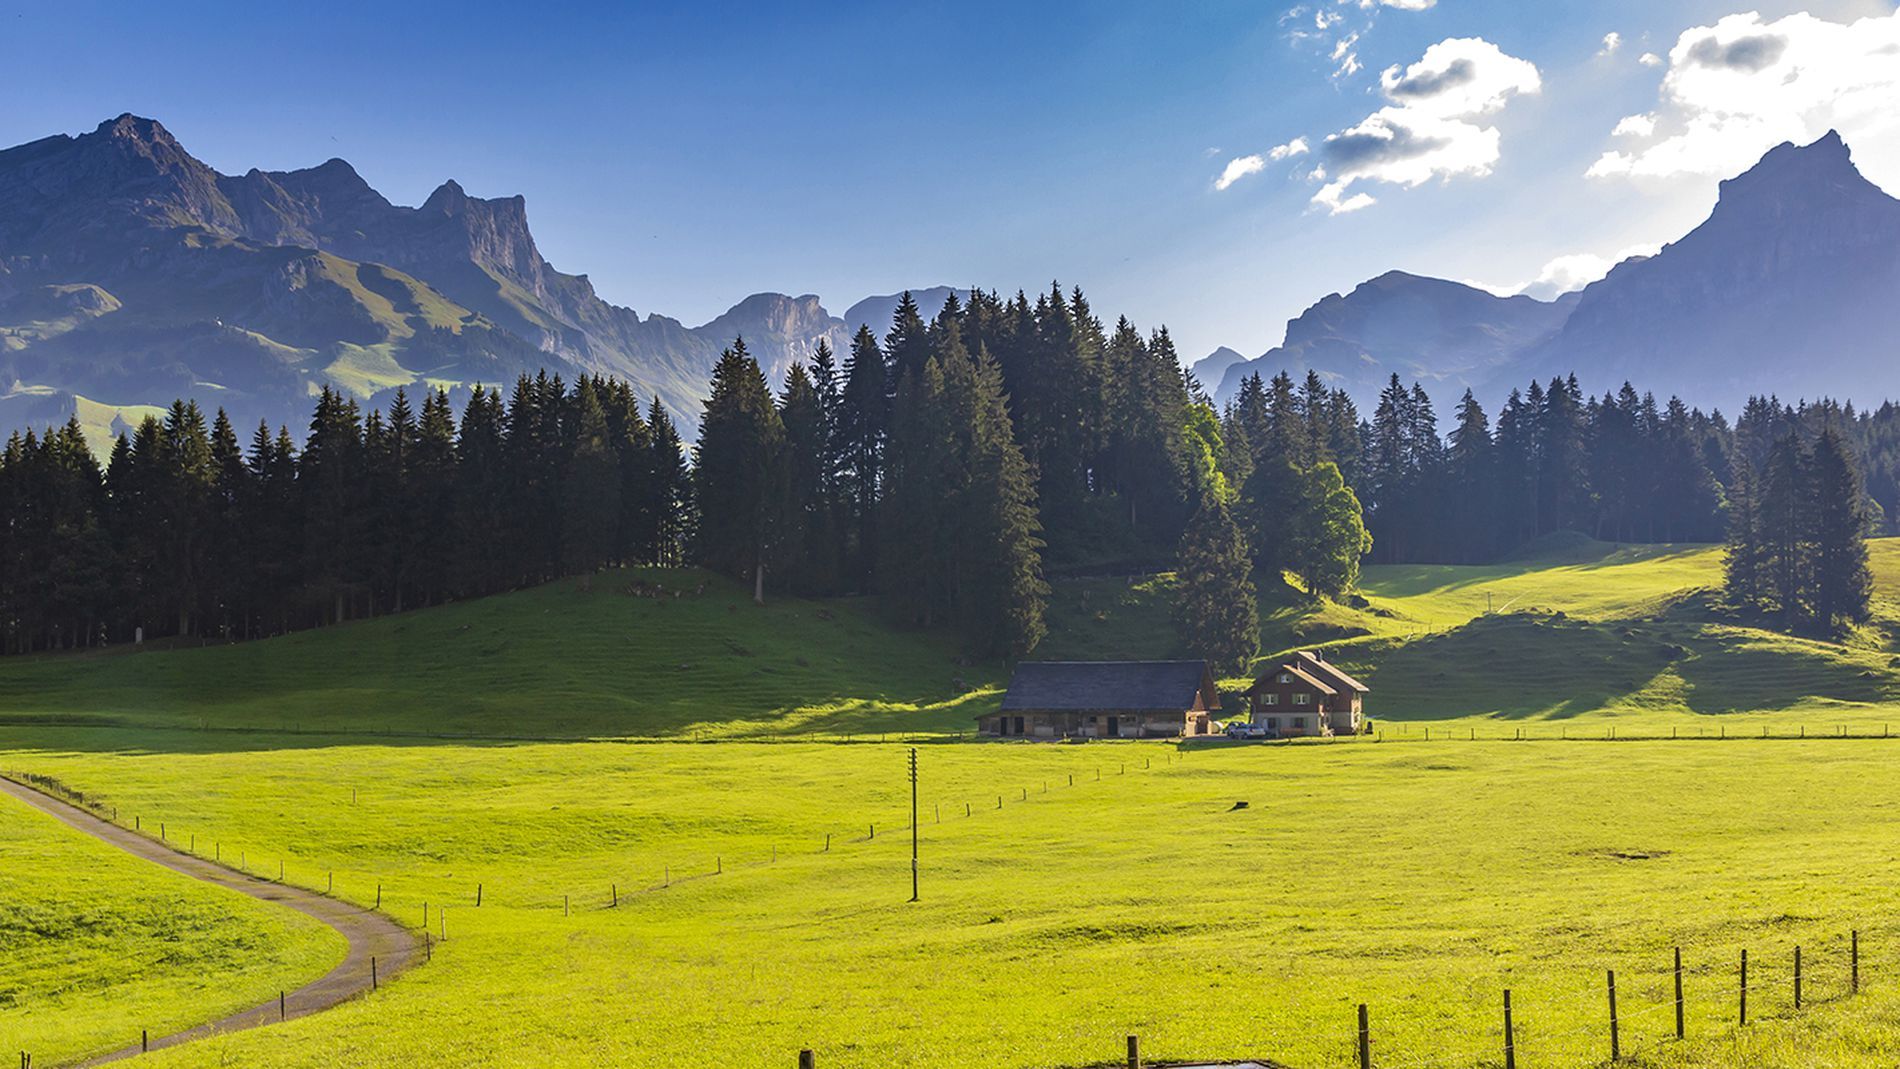
a Beautiful Scenery
this scene captures a beautiful scenery of a green land with two buildings on it there's a small road with guard posts, long green trees, with a beautiful mountains in the distance.
this is a landscape and photo was taken at eye level, it could be a farm with the two buildings on it, long forest tress, with a beautiful look of the mountain range, and a semi clear blue sky, the mood is peaceful while the color palette is earthy or natural.
Labels: Nature, Outdoors, Scenery, Landscape, Field, Grassland, Countryside, Grass, Plant, Farm, Pasture, Rural, Meadow, Fir, Tree, Panoramic, Architecture, Building, Housing, Mountain, Mountain Range, House, Ranch, Hut, Peak, Cabin, Shelter, Wilderness, Road, Guide Posts, Car, Forest, Sky
Camera: Canon Canon EOS 60D
Lens: EF-S15-85mm f/3.5-5.6 IS USM, Canon EF-S 15-85mm f/3.5-5.6 IS USM
Aperture: F8
Exposure: 1/160 sec
ISO: 100
Focal length: 24.0 mm